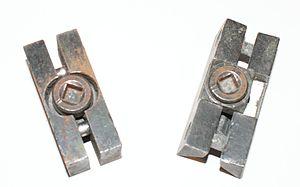
En typographie, le châssis est un cadre métallique destiné à maintenir l’ensemble des caractères en plomb et des clichés formant une ou plusieurs pages, autrement dit la forme imprimante, pour le passage sous la presse. La forme est bloquée par des coins métalliques expansibles au moyen d’une clé.
Un coin est un outil que l'on peut assimiler à un double plan incliné portatif.